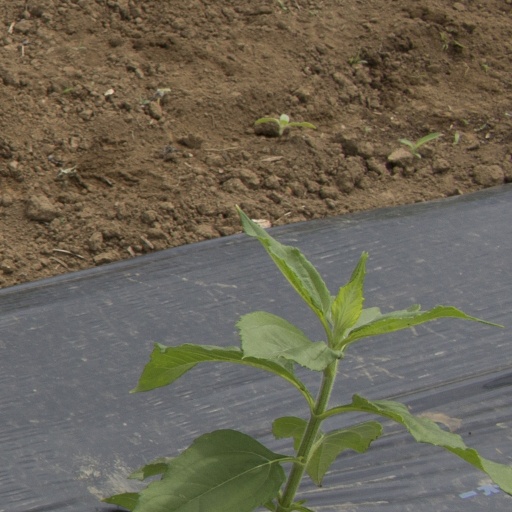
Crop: Jerusalem artichoke